James T. Tanner

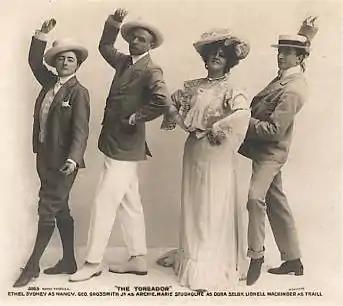
Scene from "The Toreador"

James T. Tanner was born in London on 17 October 1858. He began his theatre career as a set-painter and actor and toured early on with Auguste van Biene's company, among others, including as Volteface in "The Old Guard". Then he became company manager and stage director. In 1892 he wrote his first play, "The Broken Melody", which became a success on tour and internationally for van Biene. By this time, Tanner was directing Gaiety Theatre burlesque productions on tour and sometimes at the Gaiety for van Biene, including "Faust up to Date" in 1892.